Cahaba, Marion and Greensboro Railroad

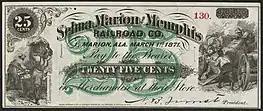
25 cent bill issued by the Selma, Marion, and Memphis Railroad Company in 1871

On December 31, 1868, the name of the company was changed to The Selma, Marion and Memphis Railroad Company (of Alabama). On March 17, 1871, the company was consolidated with Selma, Marion and Memphis Company (of Mississippi and Tennessee) to form The Selma, Marion and Memphis Railroad Company. The Selma, Marion and Memphis Railroad Company was sold at foreclosure on August 12, 1878, and conveyed on December 24, 1878, to Selma and Greensboro Railroad Company, which had been incorporated on December 2, 1878. The name of the company was changed to Cincinnati, Selma and Mobile Railway Company on December 17, 1881.